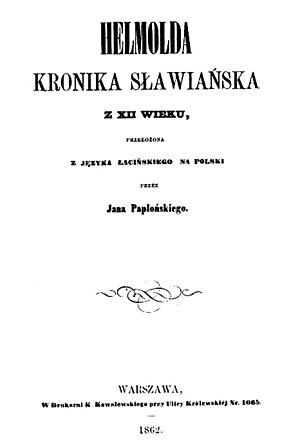
Le Chronica Slavorum ou Chronique des slaves est une chronique médiévale qui fait état de la culture et de la religion pré-chrétienne des slaves polabiens. Elle est écrite par Helmold, un prêtre et historien saxon. Il y relate des événements en lien avec des tribus slaves du nord-ouest connues sous le nom de Wendes au moins jusqu'en 1171.
Helmold von Bosau, né vers 1120 près de Goslar, mort après 1177 à Bosau, était un chroniqueur et ecclésiastique saxon du XIIᵉ siècle.